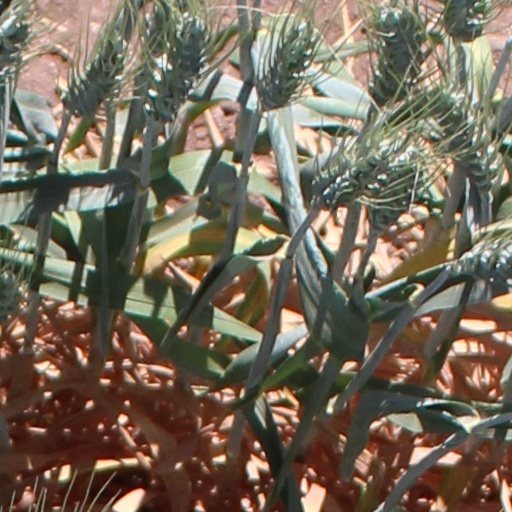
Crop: wheat